Magen David Synagogue (Kolkata)

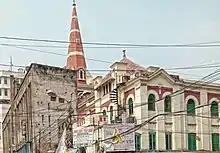
Magen David Synagogue as seen from Brabourne road

The community had five independent synagogues in Kolkata, out of which the Magen David, Neveh Shalome, and Beth El operate to this day. Magen David and the neighbouring Neveh Shalome are accessible to the public as they are under the protection of the Archaeological Survey of India.